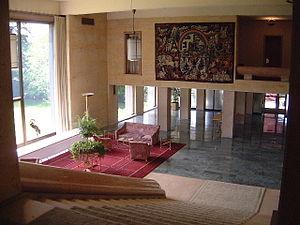
Grand hall de l'ambassade de France au Canada.
L'ambassade de France au Canada est la représentation diplomatique de la République française au Canada. Elle est située à Ottawa, la capitale du pays, et son ambassadrice est, depuis 2017, Kareen Rispal.
Le style 1940, ou style 40 est une branche tardive de l'Art déco qui connut son heure de gloire essentiellement en France durant la période 1937-1955. À la différence du style « paquebot » et de ses lignes claires et sobres, c'est un style excentrique et baroque qui déclina au profit du style international et des courants modernistes des années 1950. L'apogée de ce style se situe dans l'immédiat après-guerre d'où le nom qui lui est souvent associé, à plus ou moins juste titre, bien qu'on en trouve des échos jusque dans les années 1960.